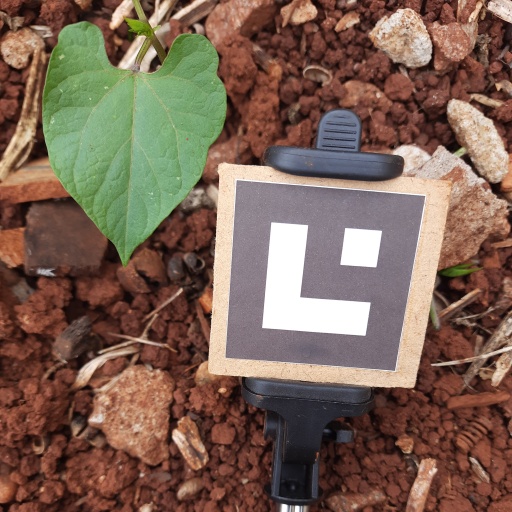
Observations: wavy surface, no eating holes, under shade